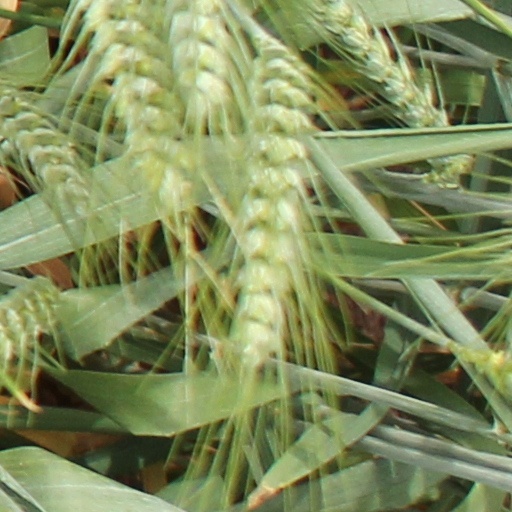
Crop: wheat